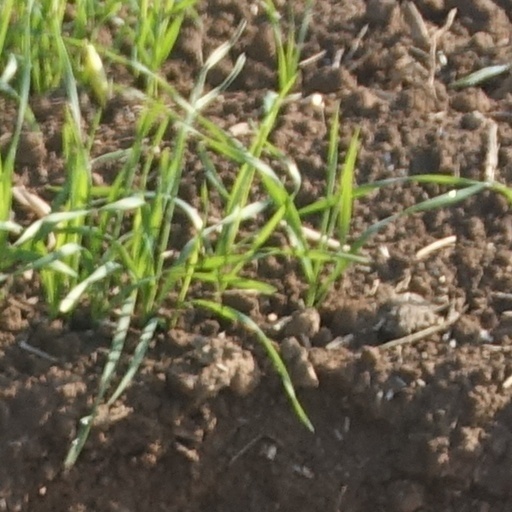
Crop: wheat